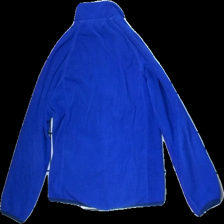
View: back
Type: Sweater
Category: Children
Brand: Not in the list
Brand text on label: Funk
Colors: Blue
Material: 100% Poly
Cut: Regular
Size: 140
Season: All
Price range: <50
Recommended usage: Reuse